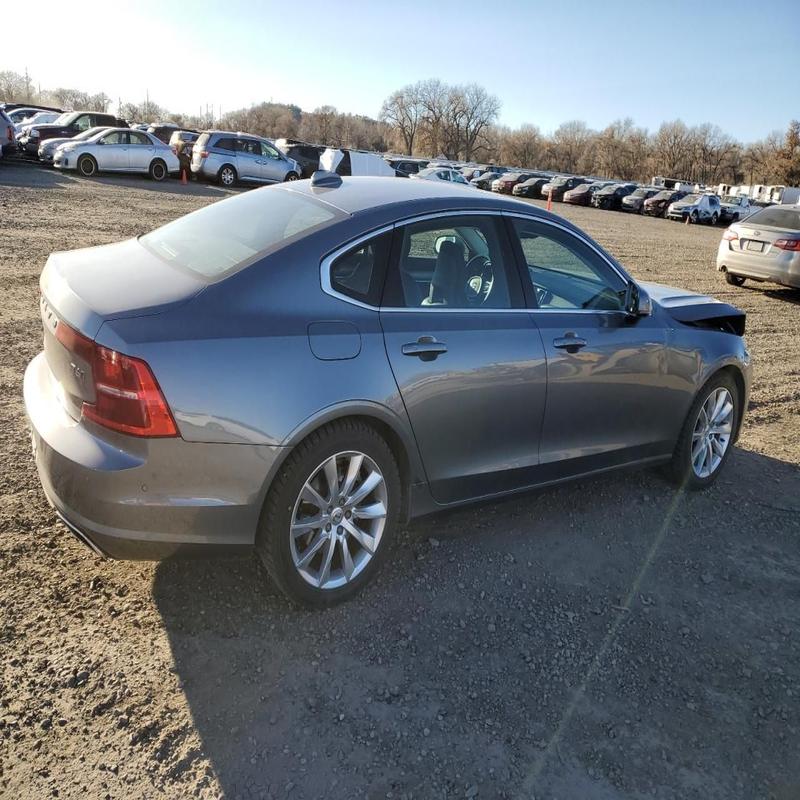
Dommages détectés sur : plaque d'immatriculation arrière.
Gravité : mineur